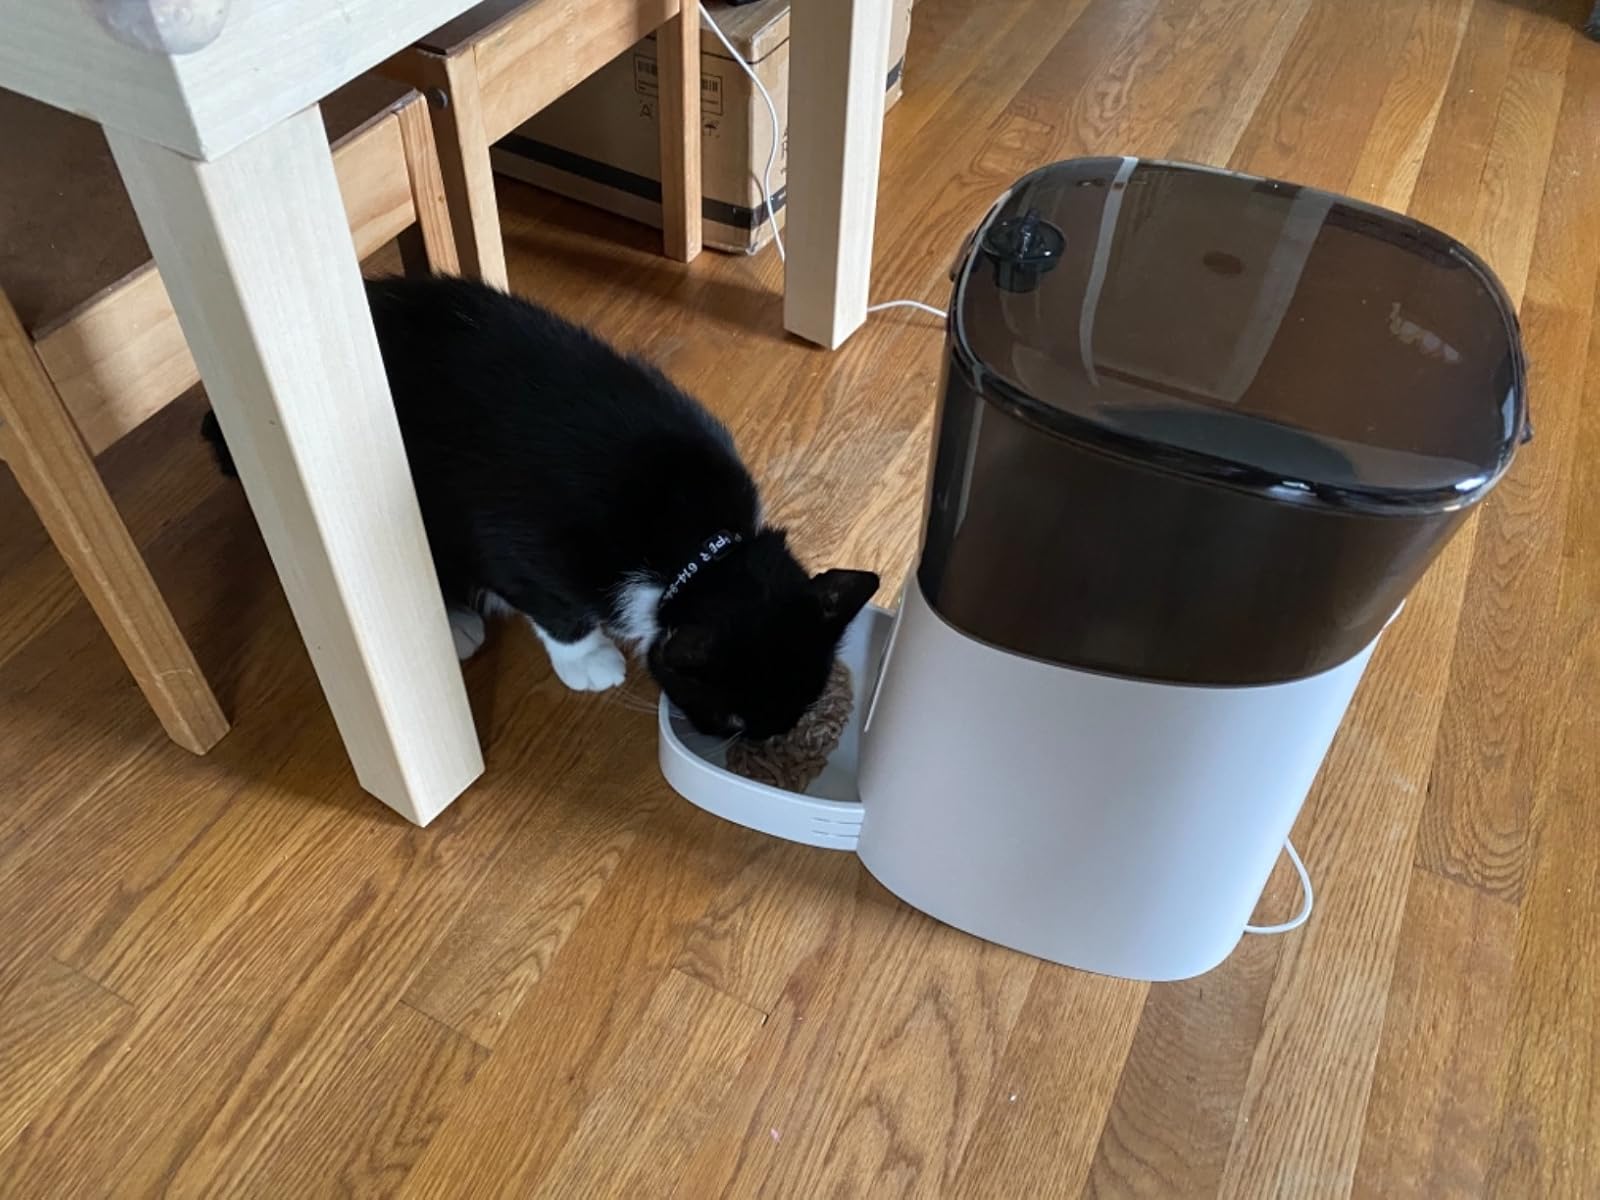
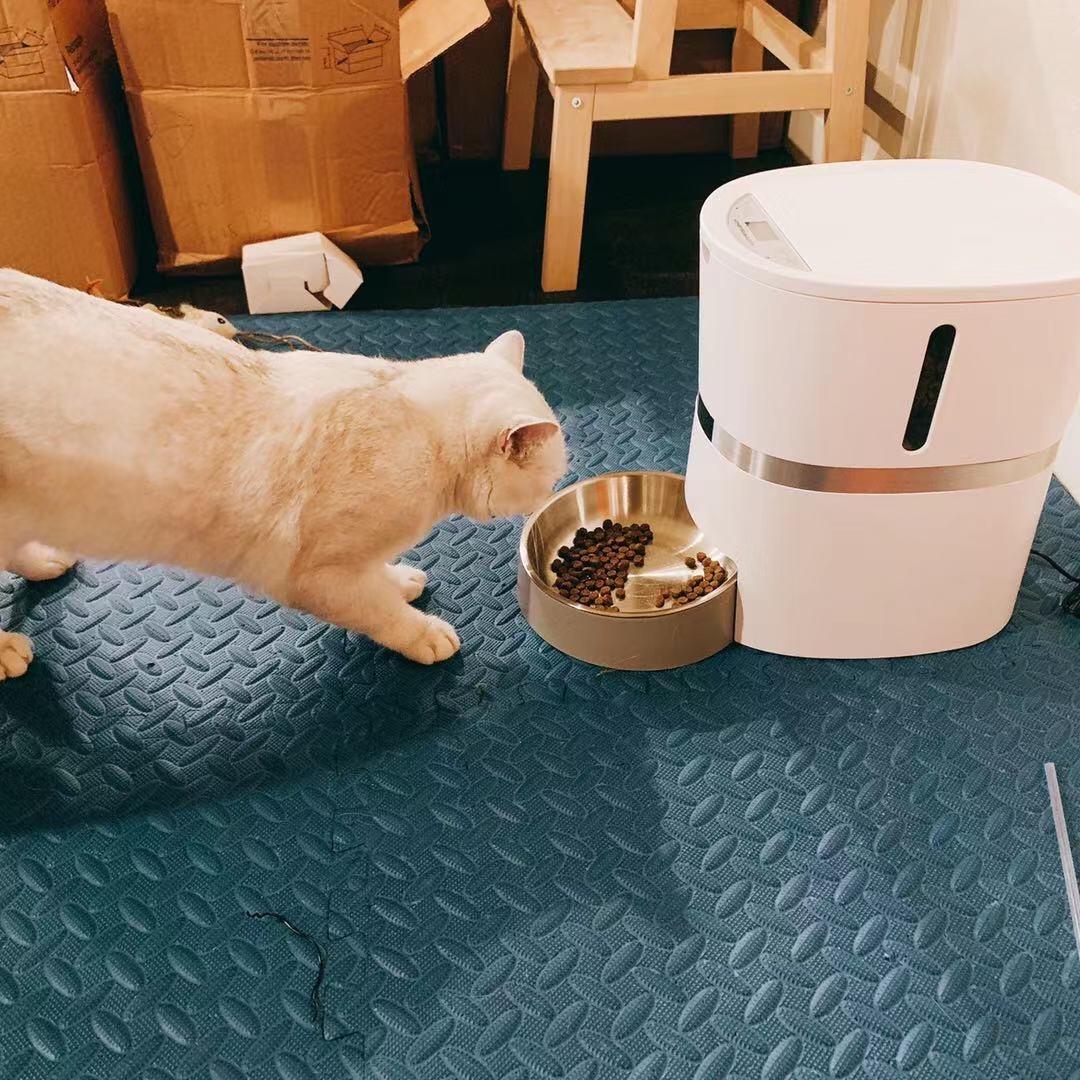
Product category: items_feeder
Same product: no